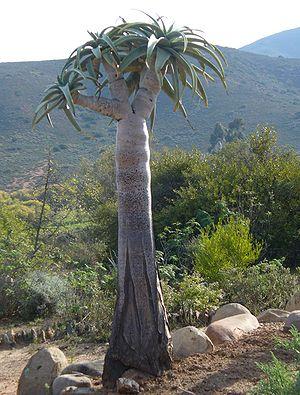
Aloe pillansii est une espèce de plantes de la famille des Xanthorrhoéacées.